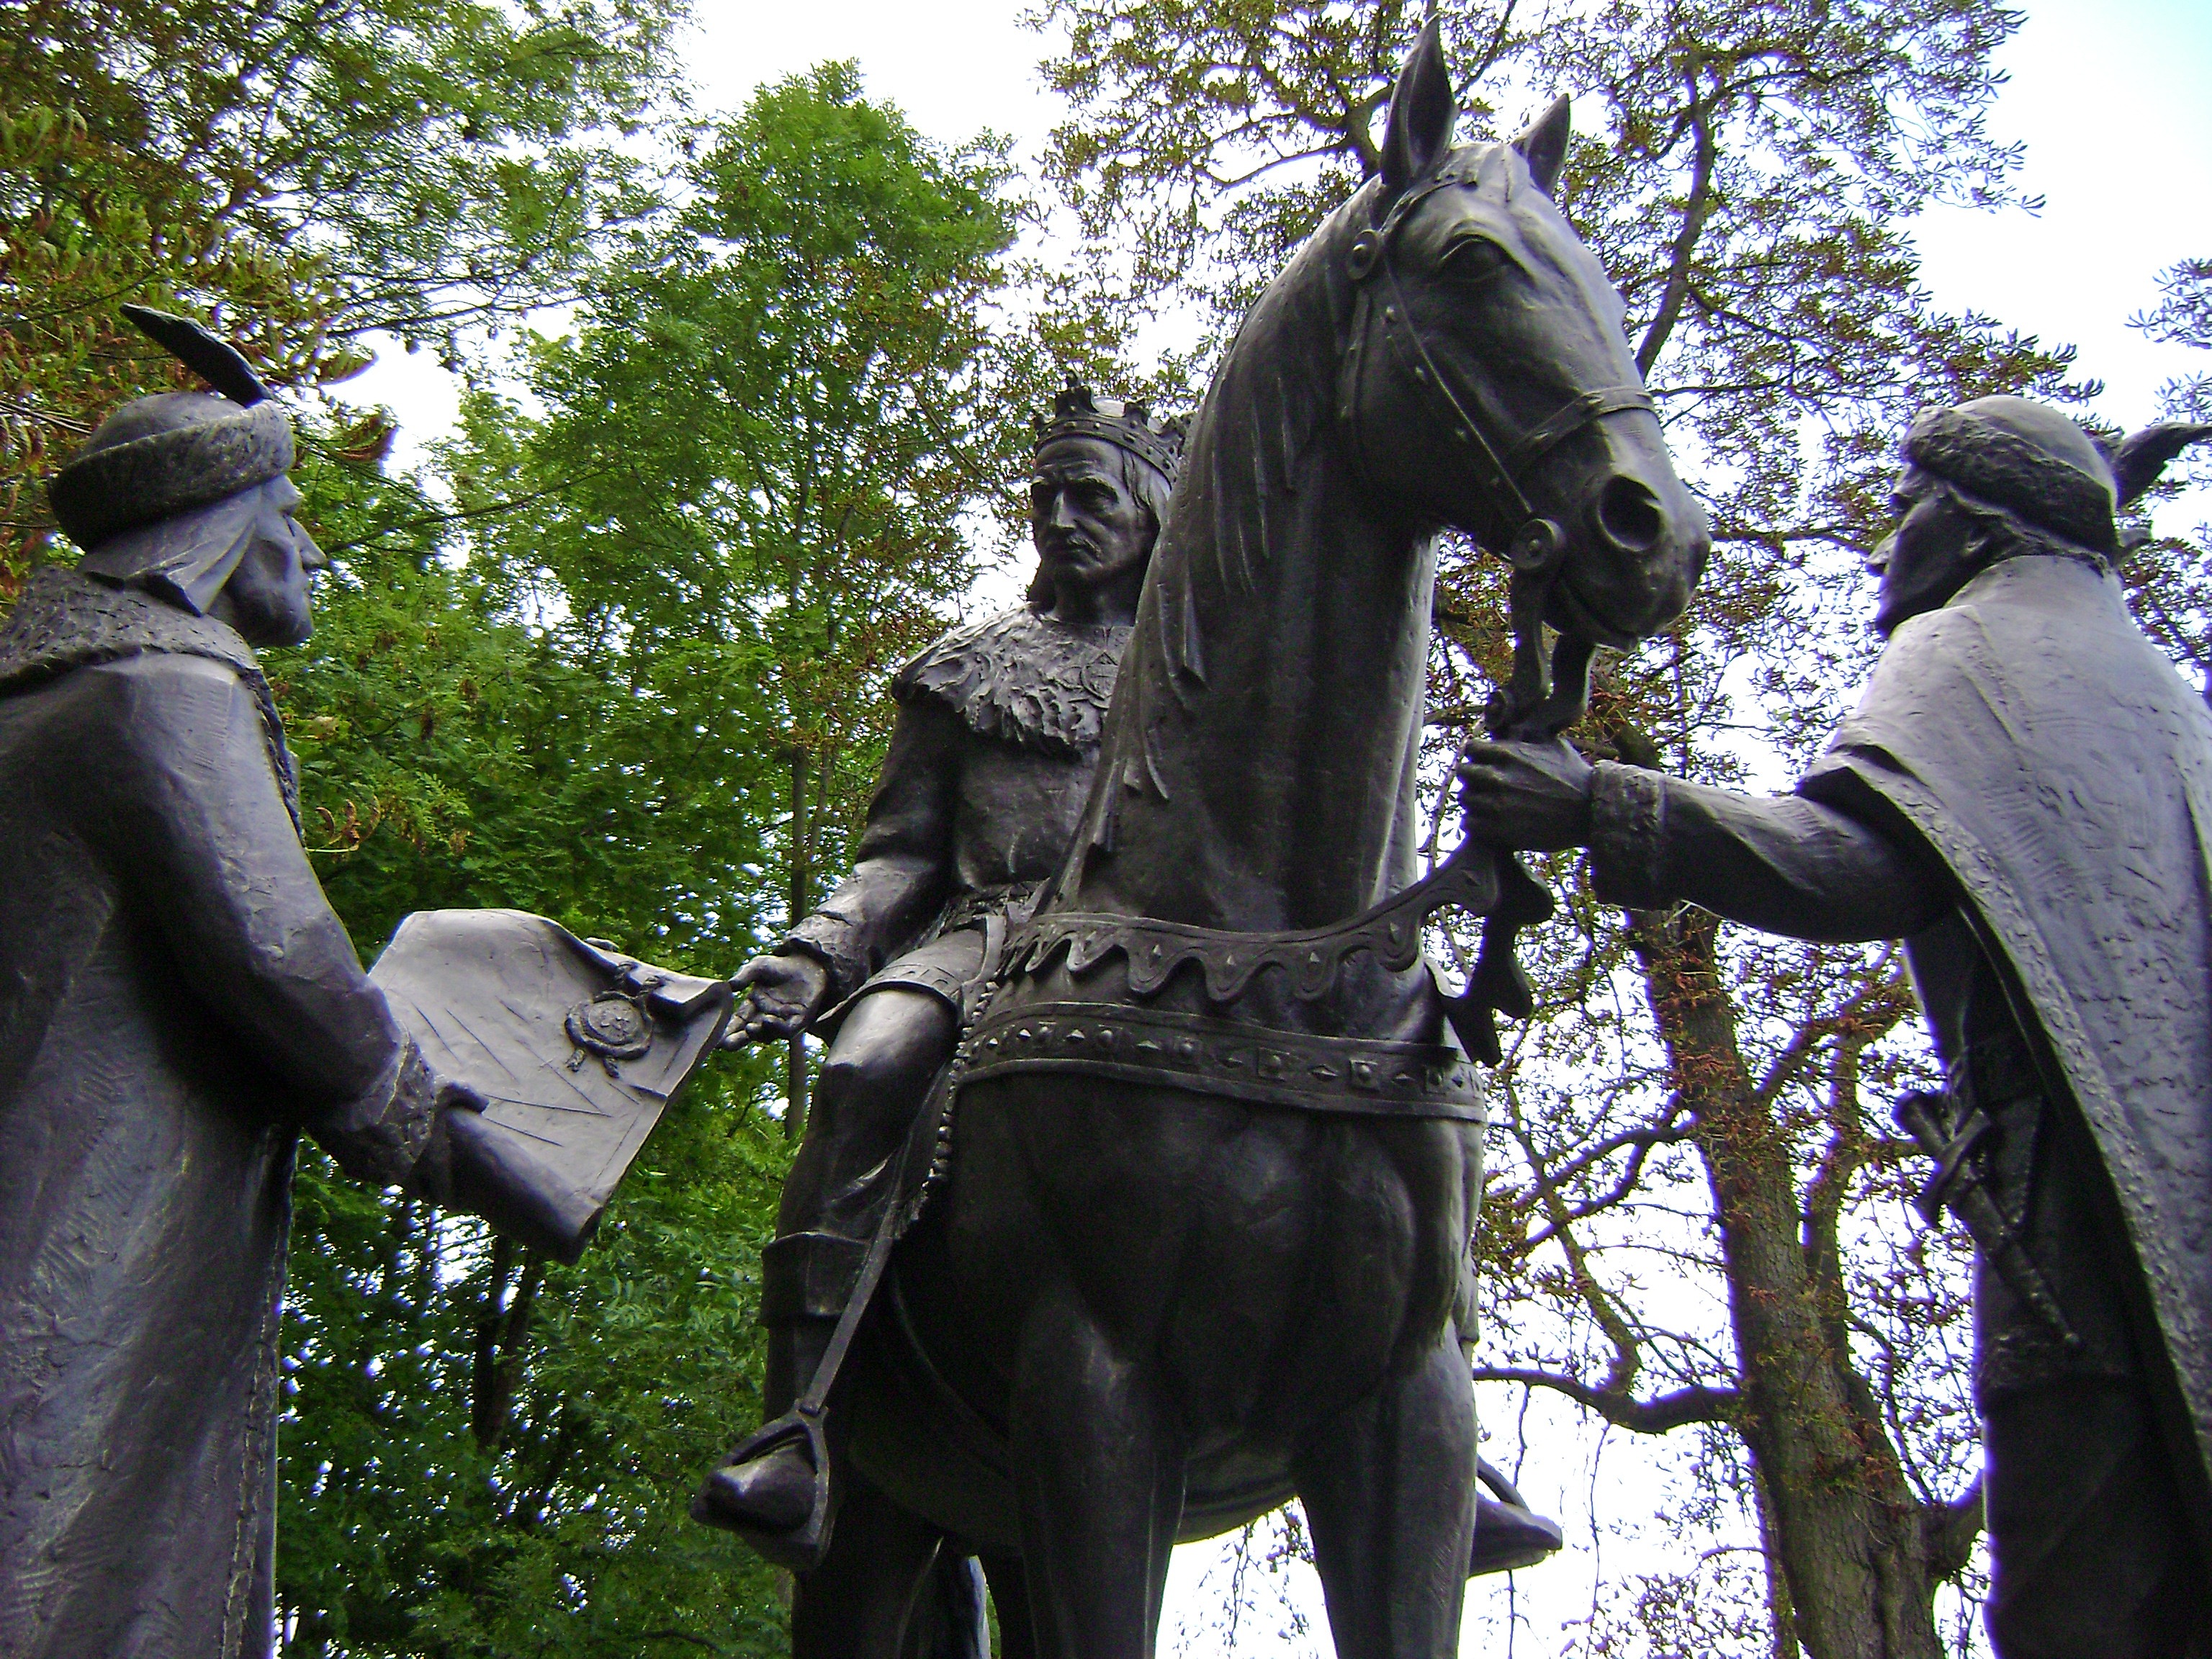
monument, statue, green, park, stallion, sculpture, memorial, art, king, scene, the horse